Blaise Pascal

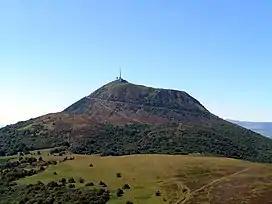
Puy de Dôme

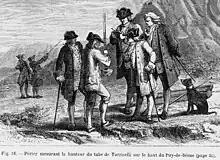
Florin Périer on the Puy de Dôme

The Torricellian vacuum found that air pressure is equal to the weight of 30 inches of mercury. If air has a finite weight, Earth's atmosphere must have a maximum height. Pascal reasoned that if true, air pressure on a high mountain must be less than at a lower altitude. He lived near the Puy de Dôme mountain, tall, but his health was poor so could not climb it. On 19 September 1648, after many months of Pascal's friendly but insistent prodding, Florin Périer, husband of Pascal's elder sister Gilberte, was finally able to carry out the fact-finding mission vital to Pascal's theory. The account, written by Périer, reads: